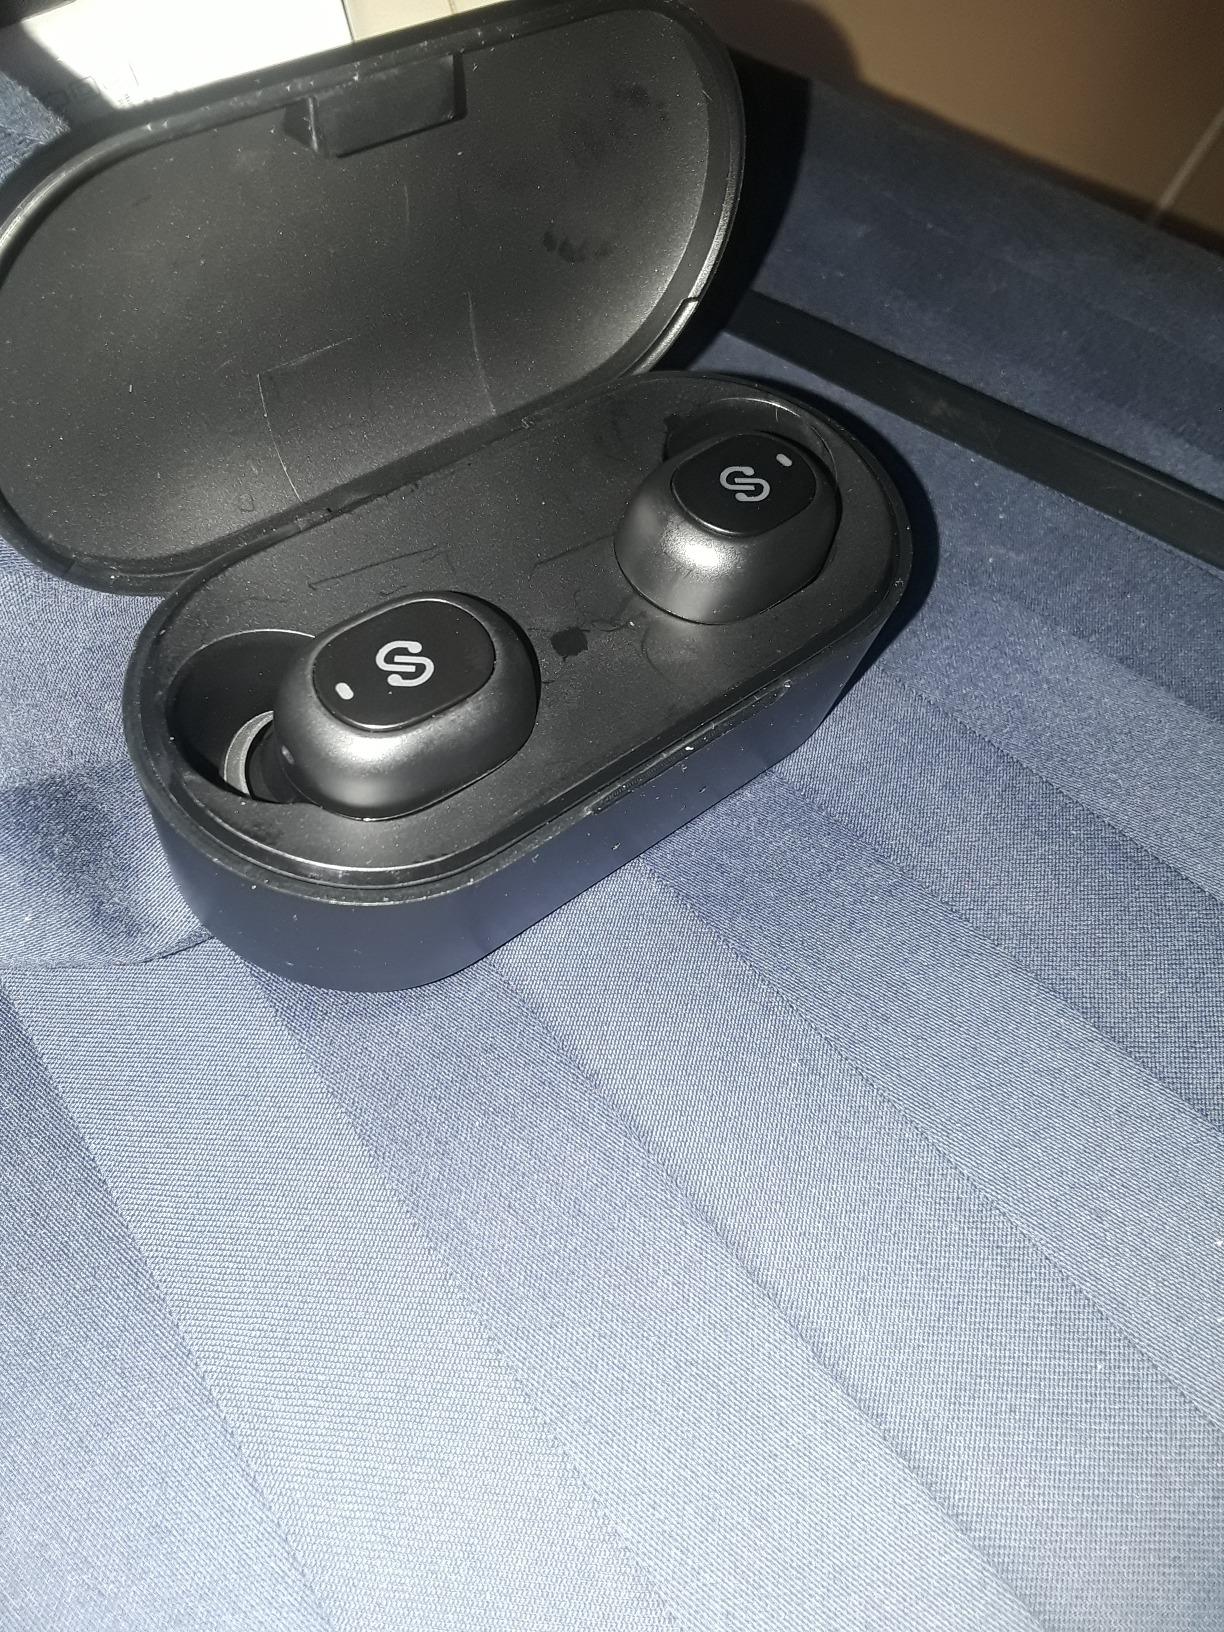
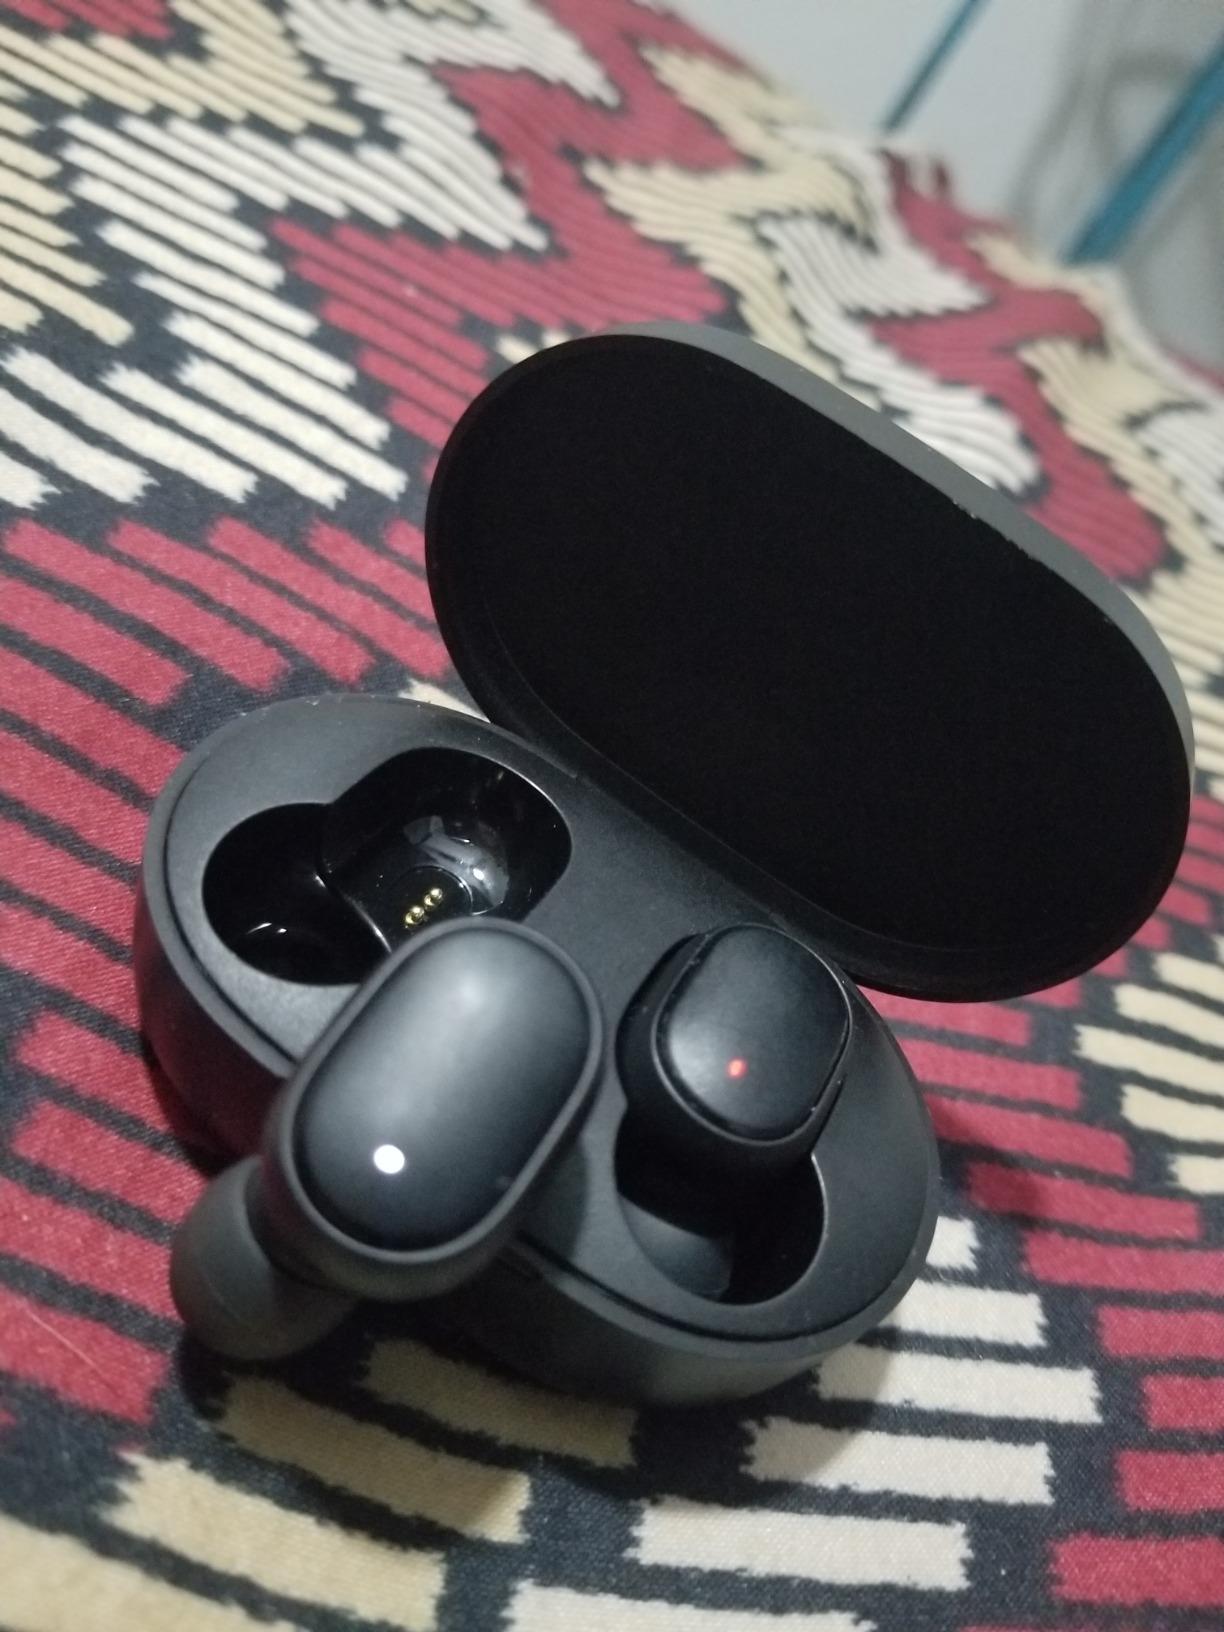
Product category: earbuds
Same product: no